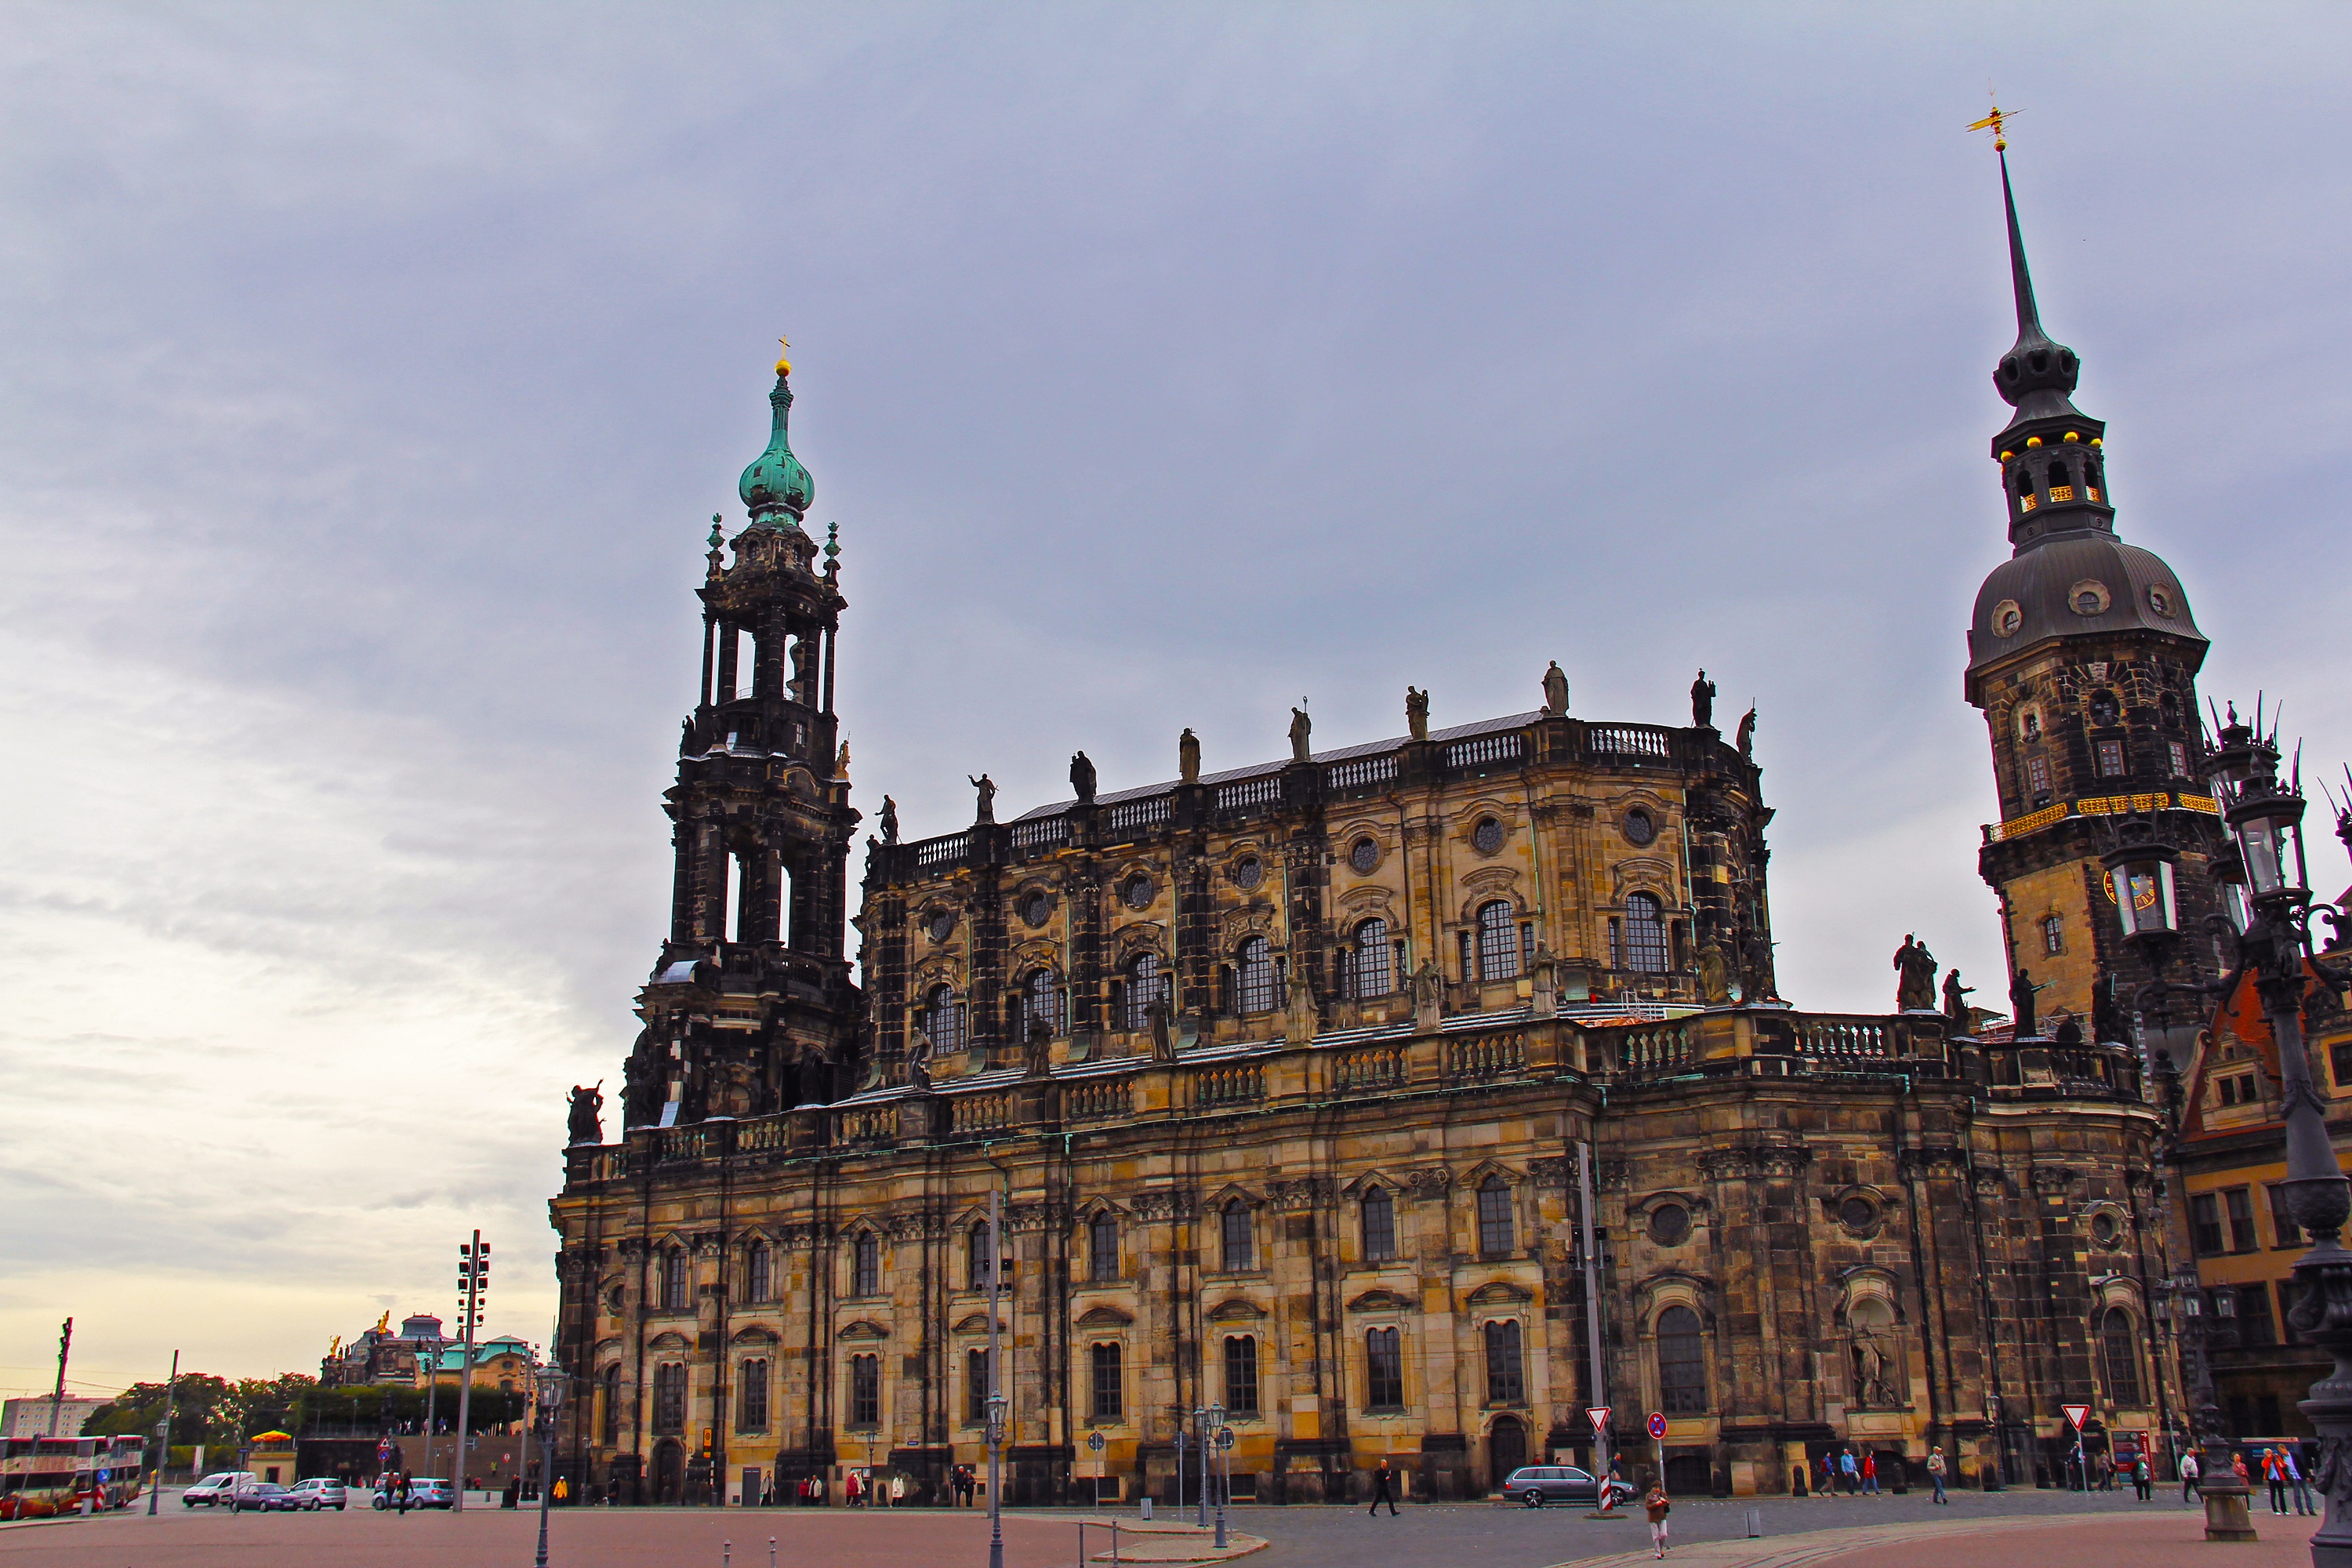
building, palace, city, cityscape, travel, tower, journey, plaza, ancient, landmark, cathedral, tourism, old city, place of worship, tourists, germany, beautiful, town square, historical, saxony, dresden, royal palace, human settlement